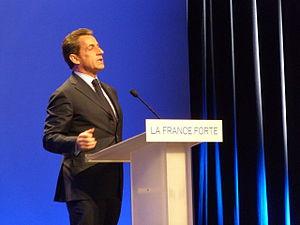
Meeting du 2 avril 2012 à Nancy
Nicolas Sarközy de Nagy-Bocsa, dit Nicolas Sarkozy, né le 28 janvier 1955 à Paris, est un homme d'État français. Il est président de la République française du 16 mai 2007 au 15 mai 2012.